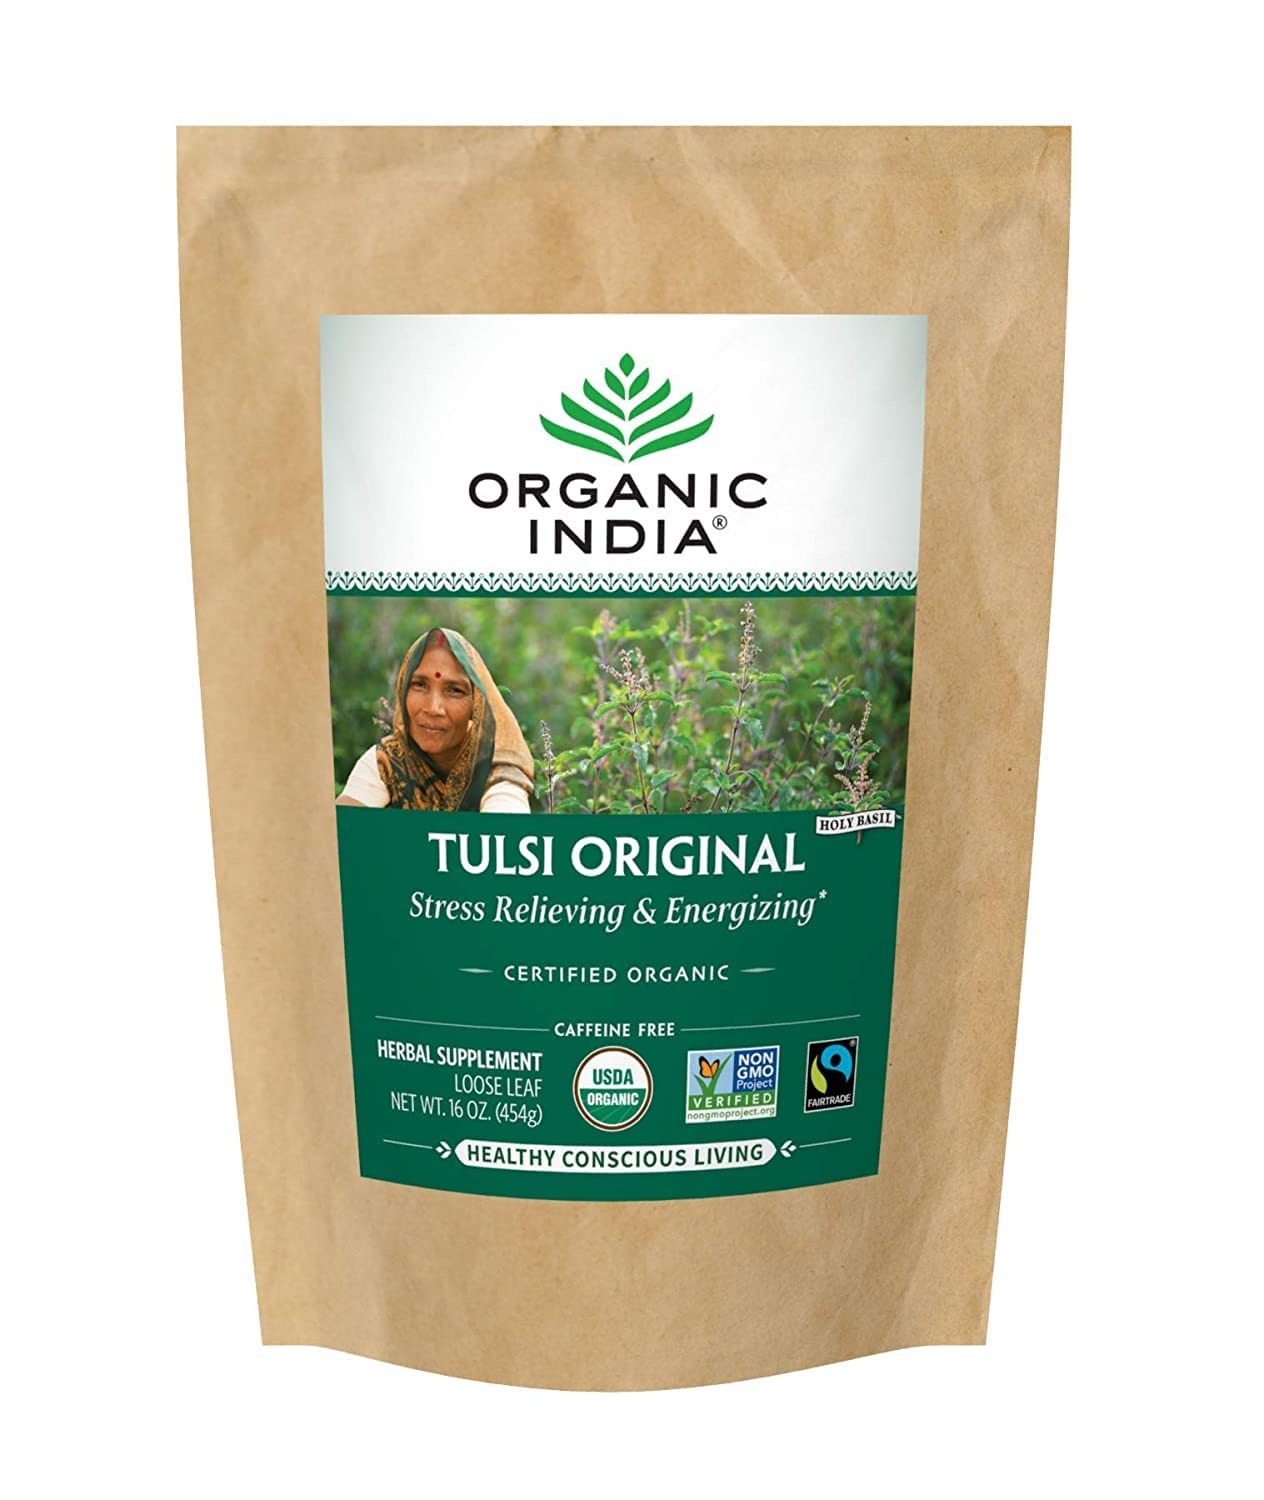
Item Name: Organic India Tulsi Mix, 1 Pound
Bullet Point 1: STRESS-RELIEVING ADAPTOGEN: Experience relief from stress and promote inner peace with Tulsi, an adaptogen revered for its millennia-long history of stress-relieving properties
Bullet Point 2: UPLIFTING BLEND: Enjoy the uplifting benefits of Tulsi, often called "liquid yoga," as it helps bring about a sense of calm and clarity, perfect for enhancing your overall well-being
Bullet Point 3: DELICIOUS HERBAL TEA: Tulsi (Holy Basil) is beloved for its delicate herbaceous flavor with gorgeous notes of white florals, citrus and clove for a uniquely delicious infusion.
Bullet Point 4: SIGNATURE FORMULA: Delight in our signature blend of Rama, Vana, and Krishna Tulsi (Holy Basil), carefully formulated to provide maximum stress relief and relaxation with every sip
Bullet Point 5: FAIRTRADE CERTIFIED: Certified both organic and fairtrade, directly benefiting small family farms in India, ensuring sustainable practices and supporting local communities
Value: 16.0
Unit: Ounce

Price: 21.085